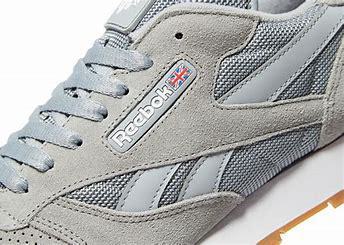
Brand: Reebok
Model: Classic